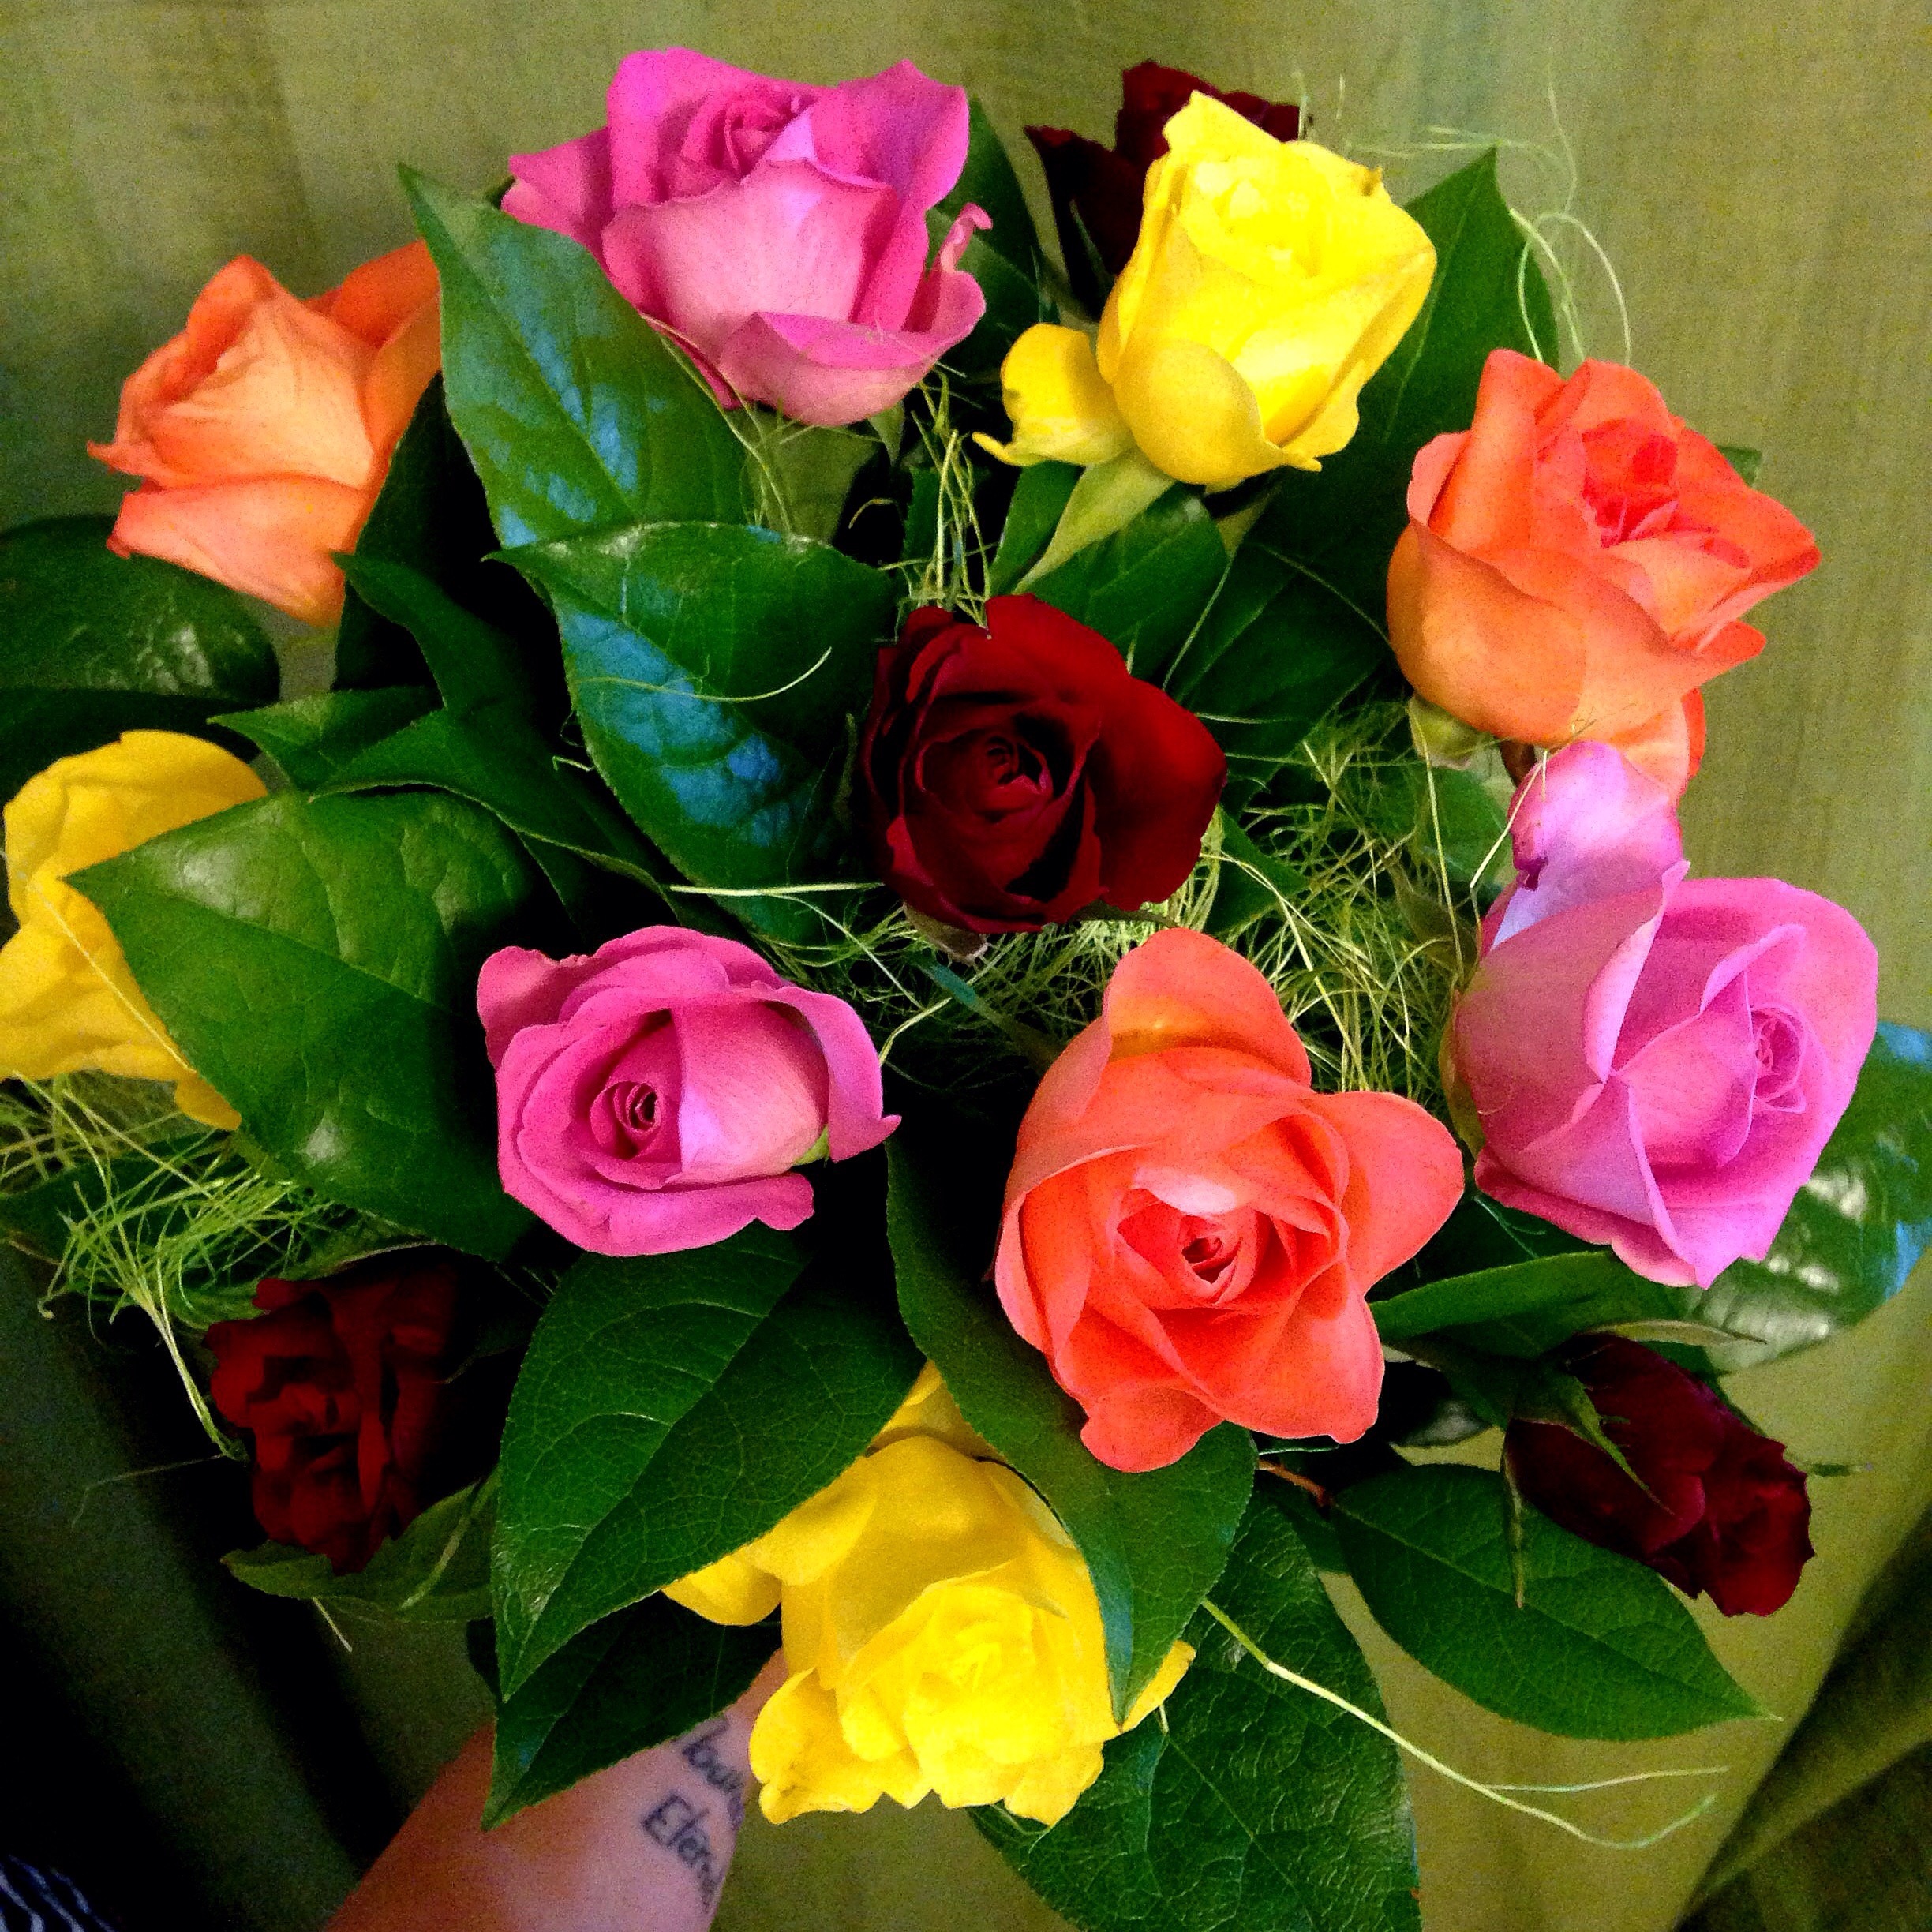
nature, plant, flower, petal, bouquet, rose, orange, red, pink, red rose, flowers, roses, background, beautiful, pink rose, floristry, yellow flowers, floribunda, yellow rose, pink flower, delicate flowers, greens, green leaves, flowering plant, beautiful flowers, garden roses, rose family, flower bouquet, cut flowers, tender rose, orange roses, floral design, queen of flowers, land plant, flower arranging